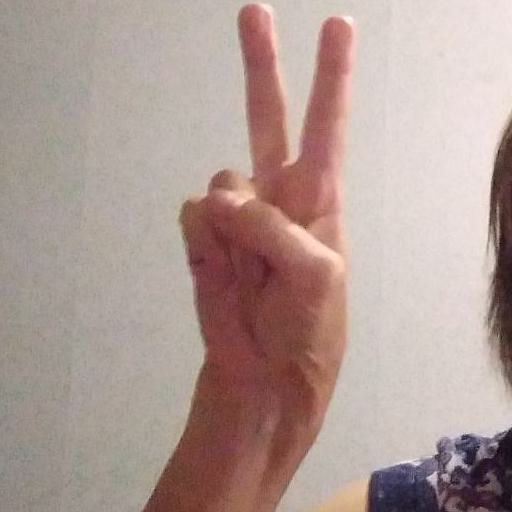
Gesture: peace